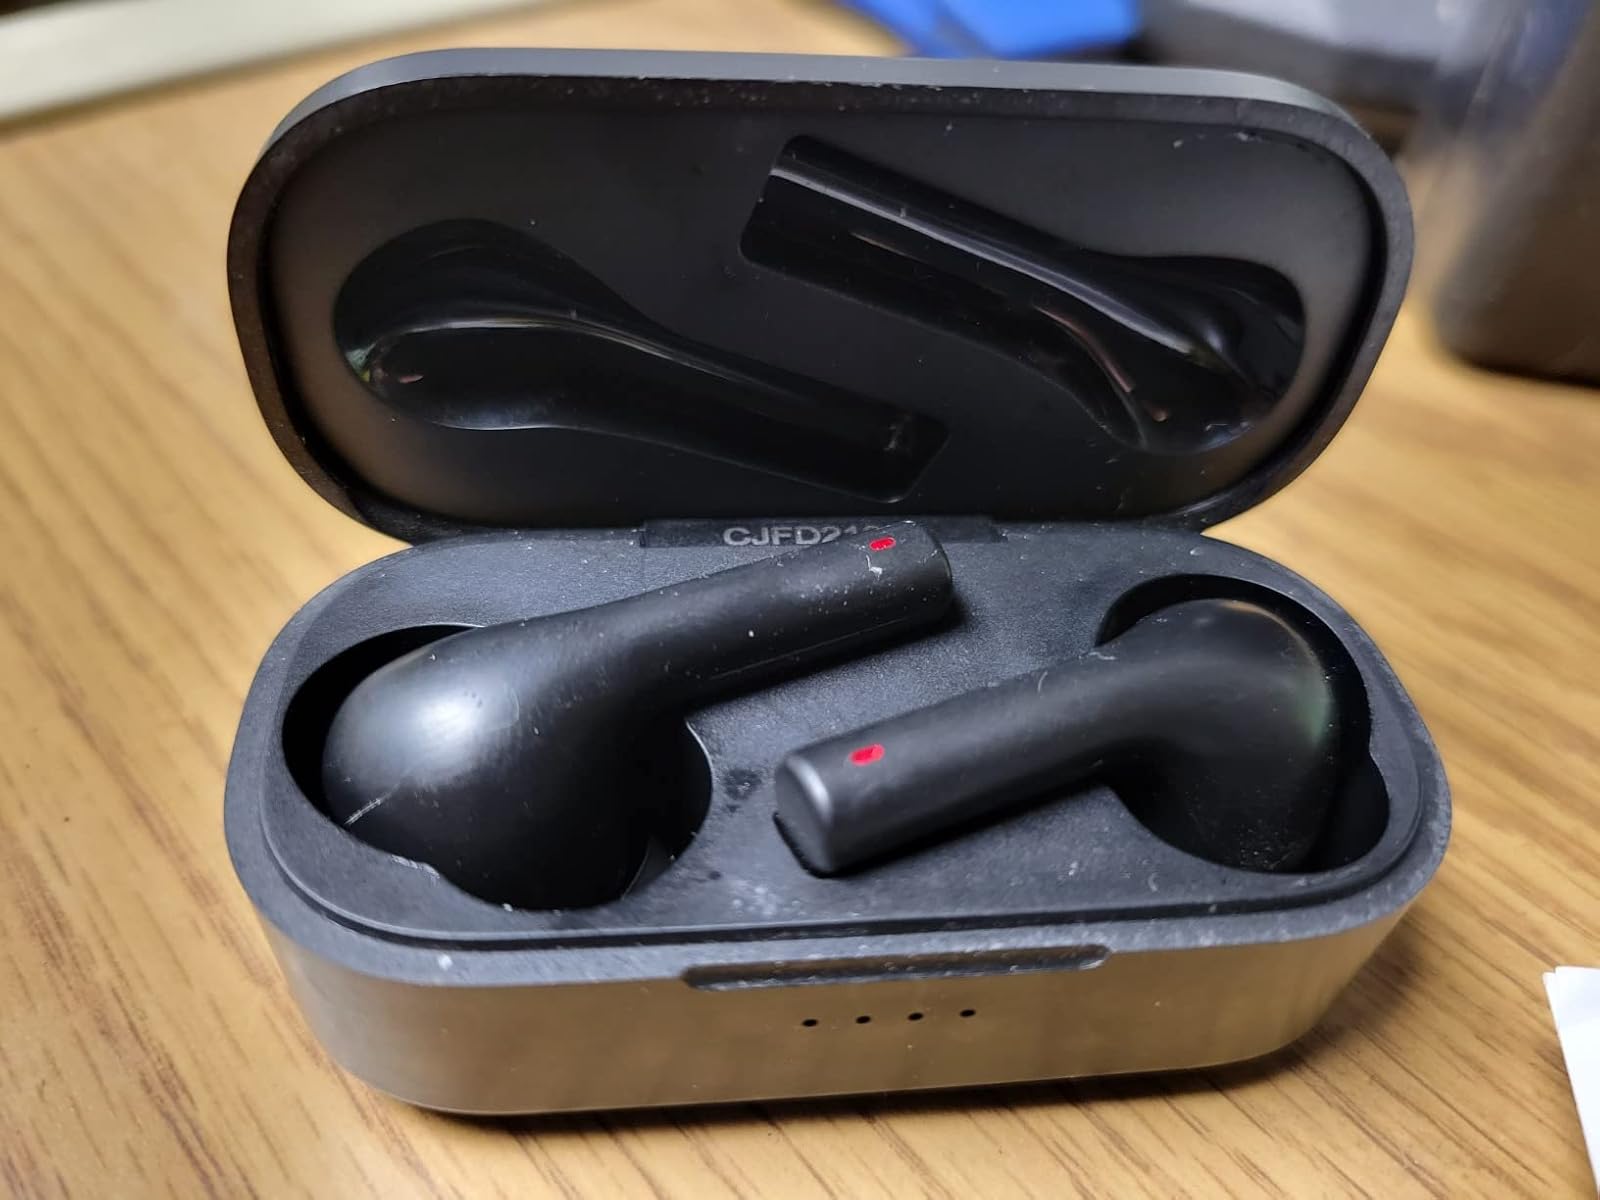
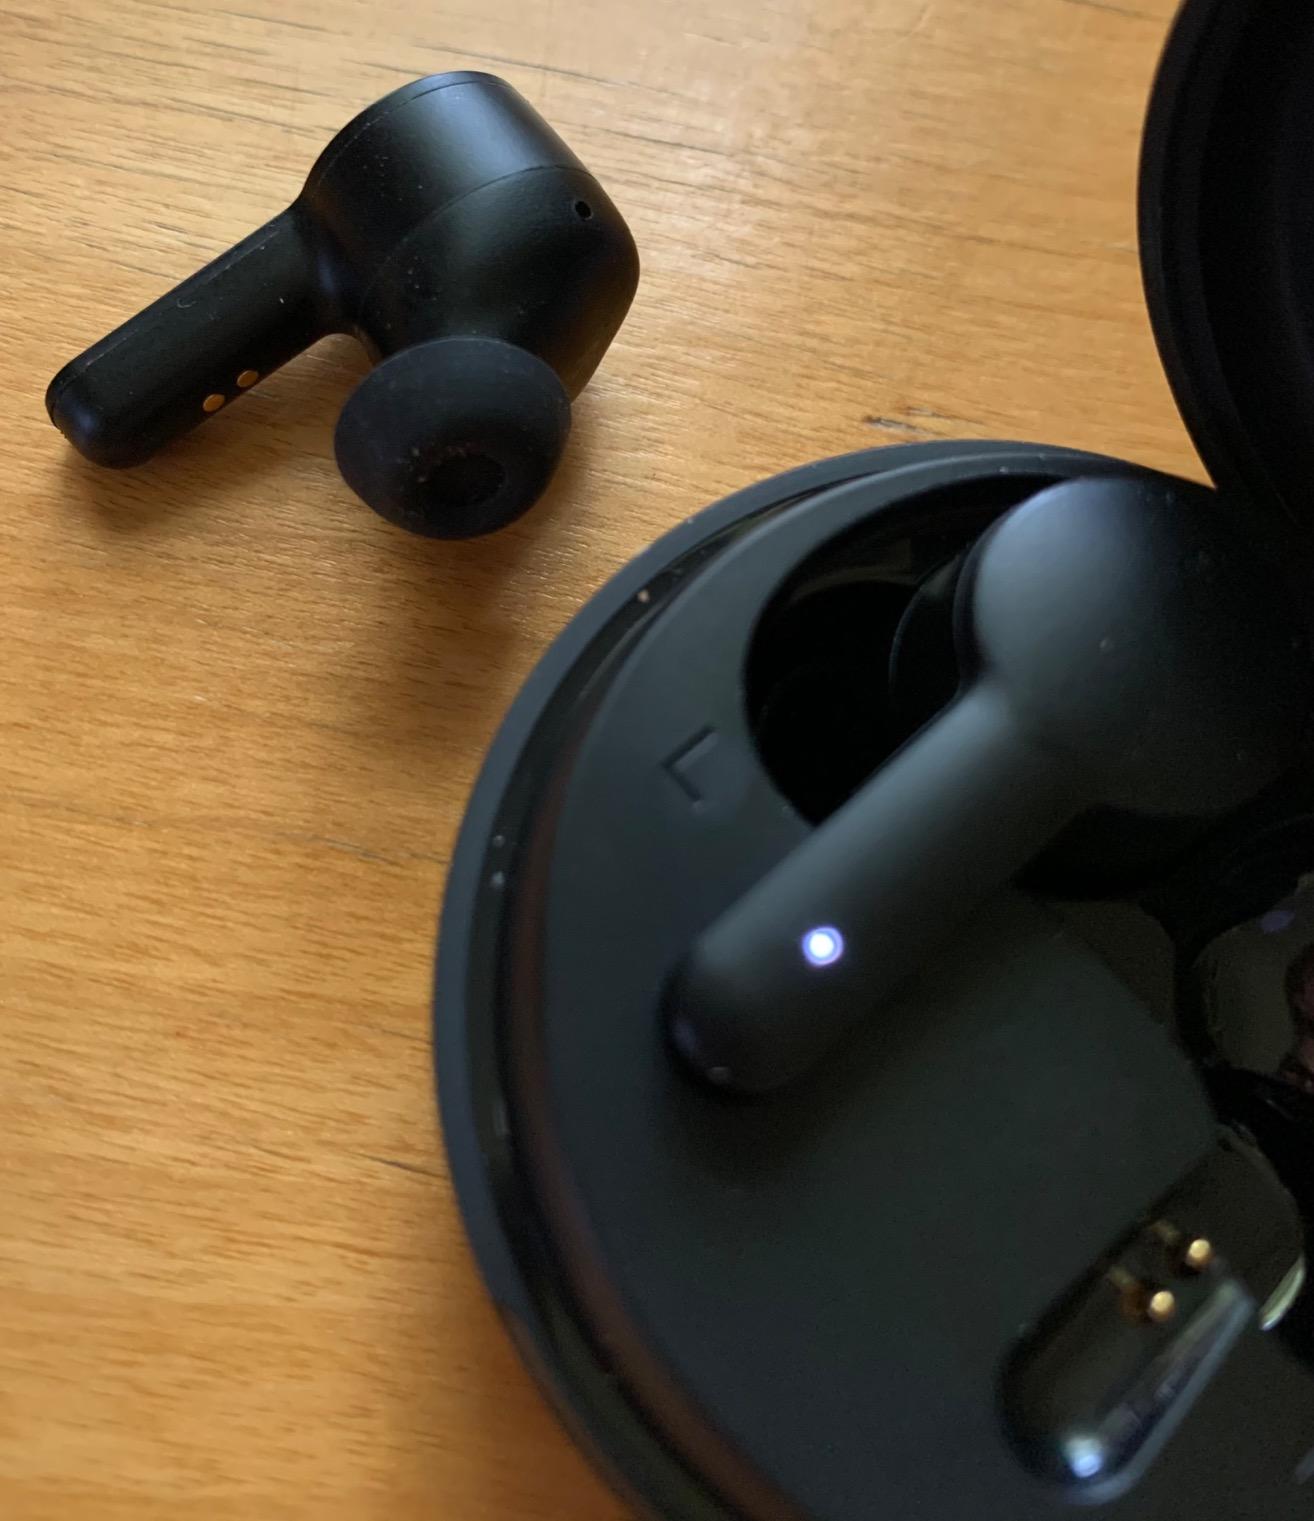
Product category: earbuds
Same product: no